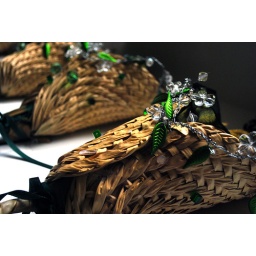
each woman in my grandmother's entourage carried this interesting bouquet with them when walking down the aisle.midsayap, cotabato, philippines